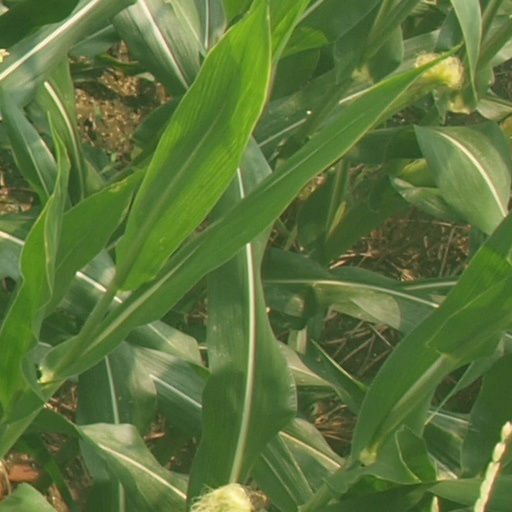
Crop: maize; corn